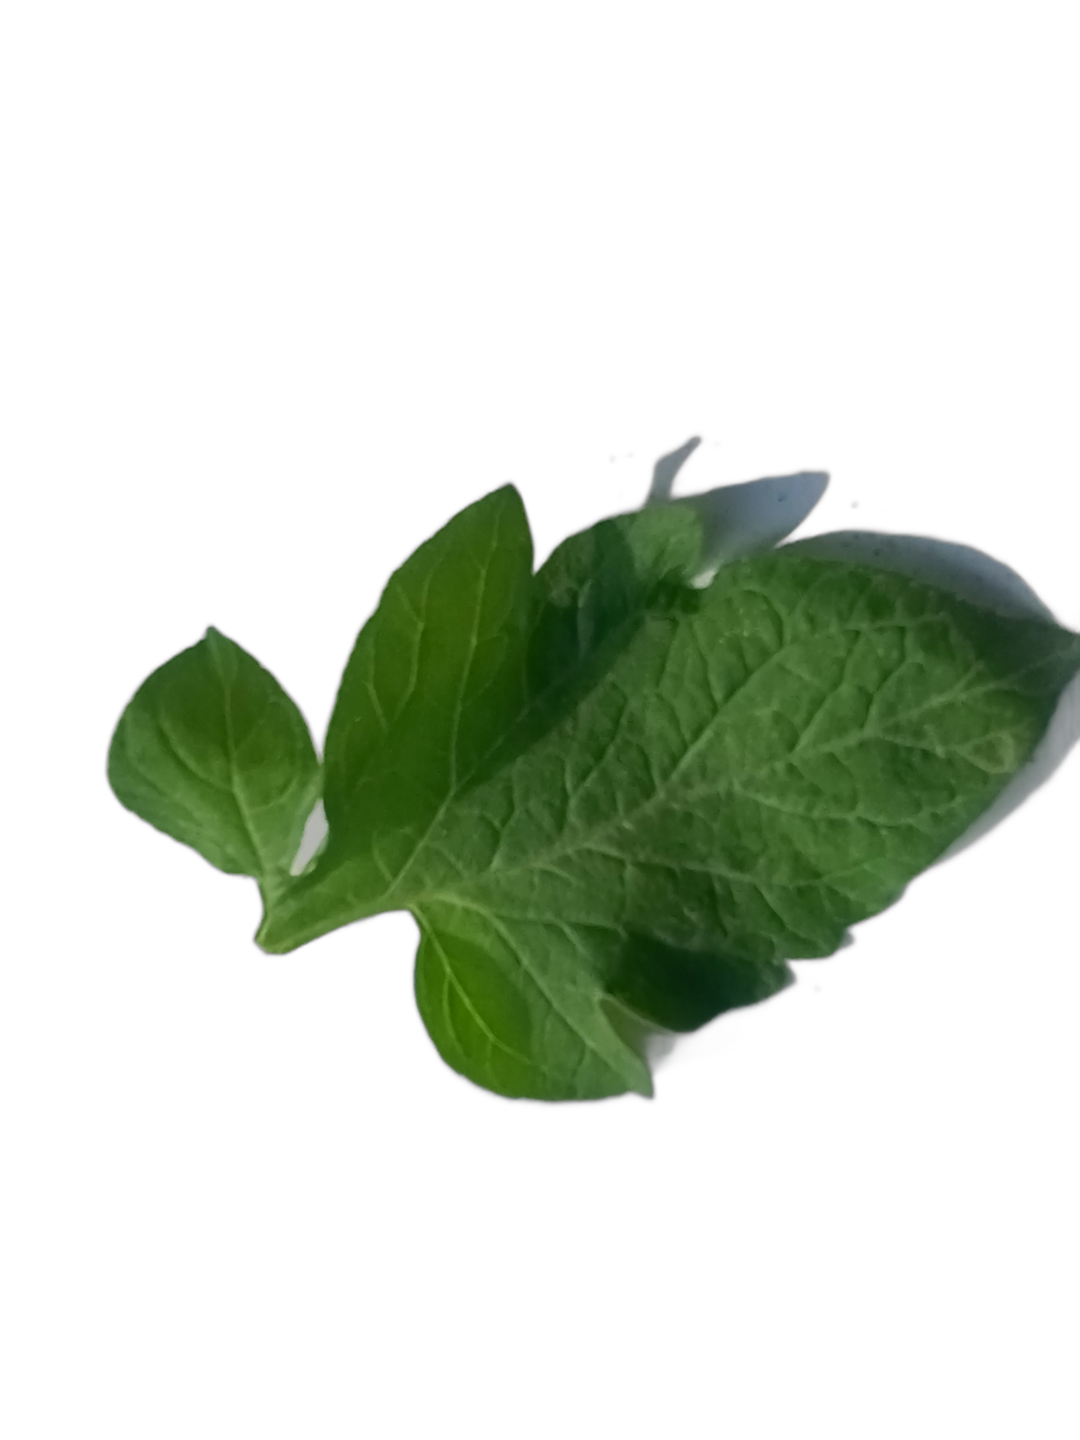
Crop: Tomato
Label: Healthy